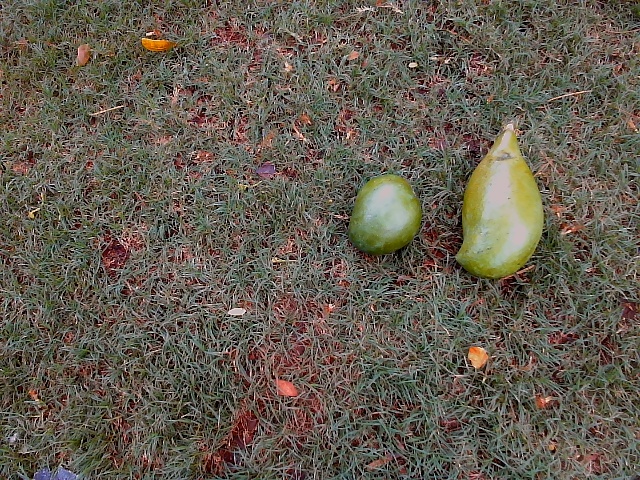
Label: Raw_Mango